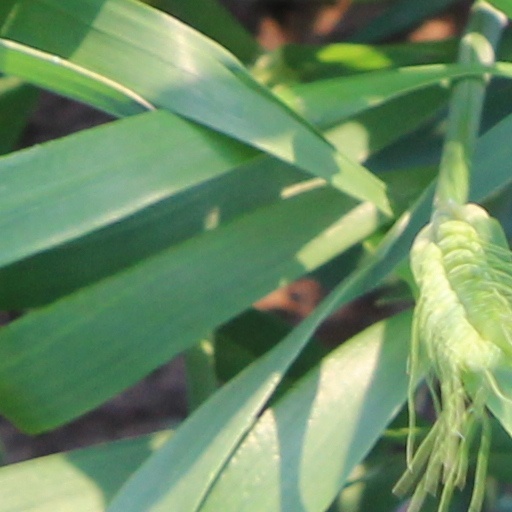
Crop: wheat